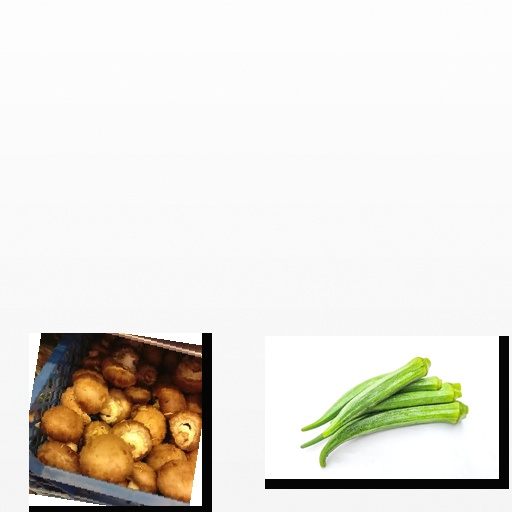
Food items: mushroom, okra